Piccolo Teatro (Milan)

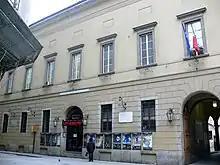
Piccolo Teatro Grassi

The Piccolo Teatro di Milano ('Little Theatre of the City of Milan') is a theatre in Milan, Italy. Founded in 1947, it is Italy's first permanent theatre, and a national "teatro stabile", or permanent repertory company, and is considered a theatre of major national and European importance. The theatre has three venues: Teatro Grassi, in Via Rovello, between Sforza Castle and the Piazza del Duomo; Teatro Studio, which was originally intended to be the theater's rehearsal hall; and Teatro Strehler, which opened in 1998 with a seating capacity of 974. Its annual programme consists of approximately thirty performances. In addition, the venue hosts cultural events, from festivals and films, to concerts, conferences, and conventions, as well as supporting the Paolo Grassi Drama School.